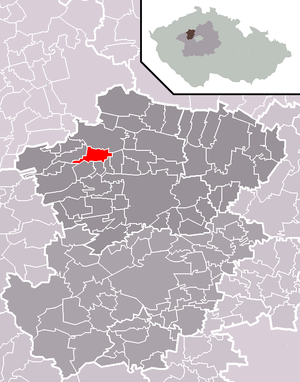
Třebíz est une commune du district de Kladno, dans la région de Bohême-Centrale, en Tchéquie. Sa population s'élevait à 233 habitants en 2020.